The Book of Thel

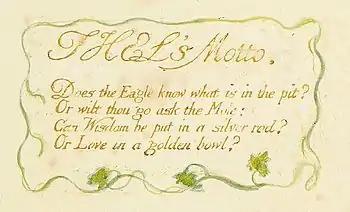
Plate 01 of the "Book of Thel" with Thel's Motto. This version of the image is from copy F currently held at the Library of Congress.

Thel’s Motto can be interpreted as Blake’s rejection of the Church of England. The “silver rod” where Wisdom cannot be found represents a scepter or staff that would have been used in traditional kingship or even high-ranking ecclesiasts before the rise of nationalism and the consequent fall of the papacy in the 16th and 17th centuries. The Motto goes on to express doubt that Love can be found in a “golden bowl.” The image of the golden bowl refers to a chalice that is raised when priests in the Christian tradition celebrate the Eucharist. The religious connotations of the rod and bowl help explain the disillusionment that many Romantic writers, notably William Blake, had with the state church. This type of theological alienation is consistent with the revolutionary and rebellious sentiments of the era. Another interpretation of the silver rod and the golden bowl are that of the male and female genitalia. Wisdom resides in the male organ and Love resides in the female organ. Should one accept this interpretation, the rod and bowl are transformed from an imperishable state to one of mortal flesh, and the reader acknowledges that a voice of authority is narrating the poem’s action. Blake inscribed the “Motto” plate after he had already composed the first five plates, and the dates suggest that the Motto plate and plate 6 were created at or near the same time. Since Thel’s Motto is clearly an afterthought to the Book, one can connect the final plate, plate 6, and Thel’s Motto. The connection between the mole’s pit and the subterranean area that Thel enters in plate 6 suggests the disparate knowledge between beings in separate domains. The eagle knows only the sky and must ask the mole to gain knowledge about the pit; likewise, Thel knows only innocence and eternity and must be endowed mortality if she wants to learn about the ways of the mortal beings on Earth.